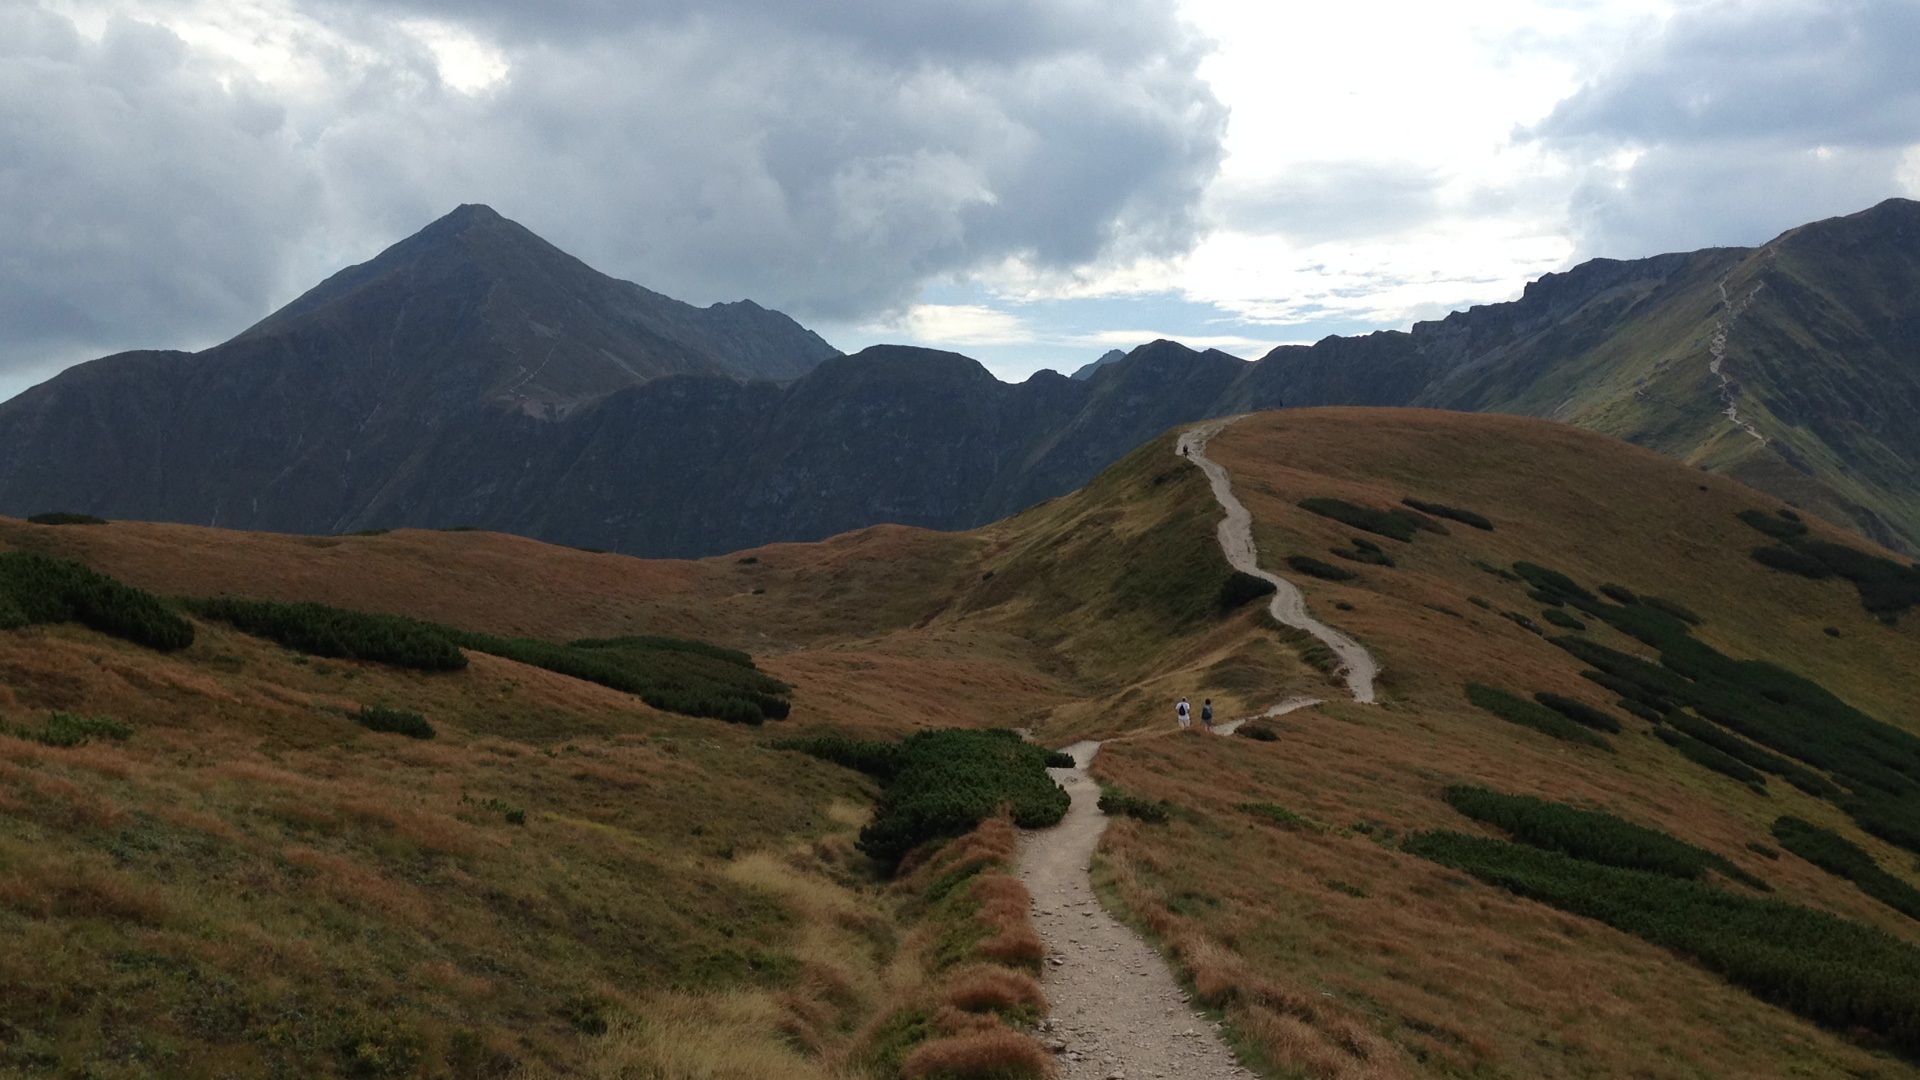
landscape, nature, wilderness, walking, mountain, trail, hill, adventure, valley, mountain range, climbing, tourism, highland, ridge, summit, mountains, badlands, plateau, fell, loch, the national park, ecosystem, tatry, tops, landform, mountain pass, western tatras, geographical feature, mountainous landforms